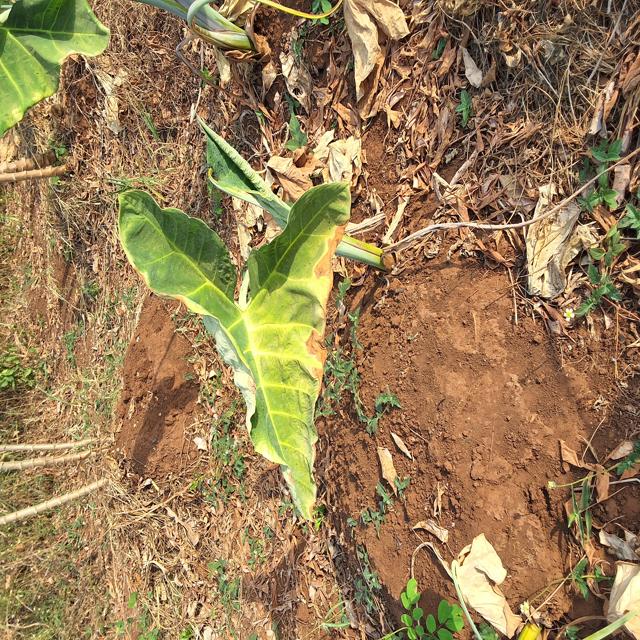
Label: Early_Blight